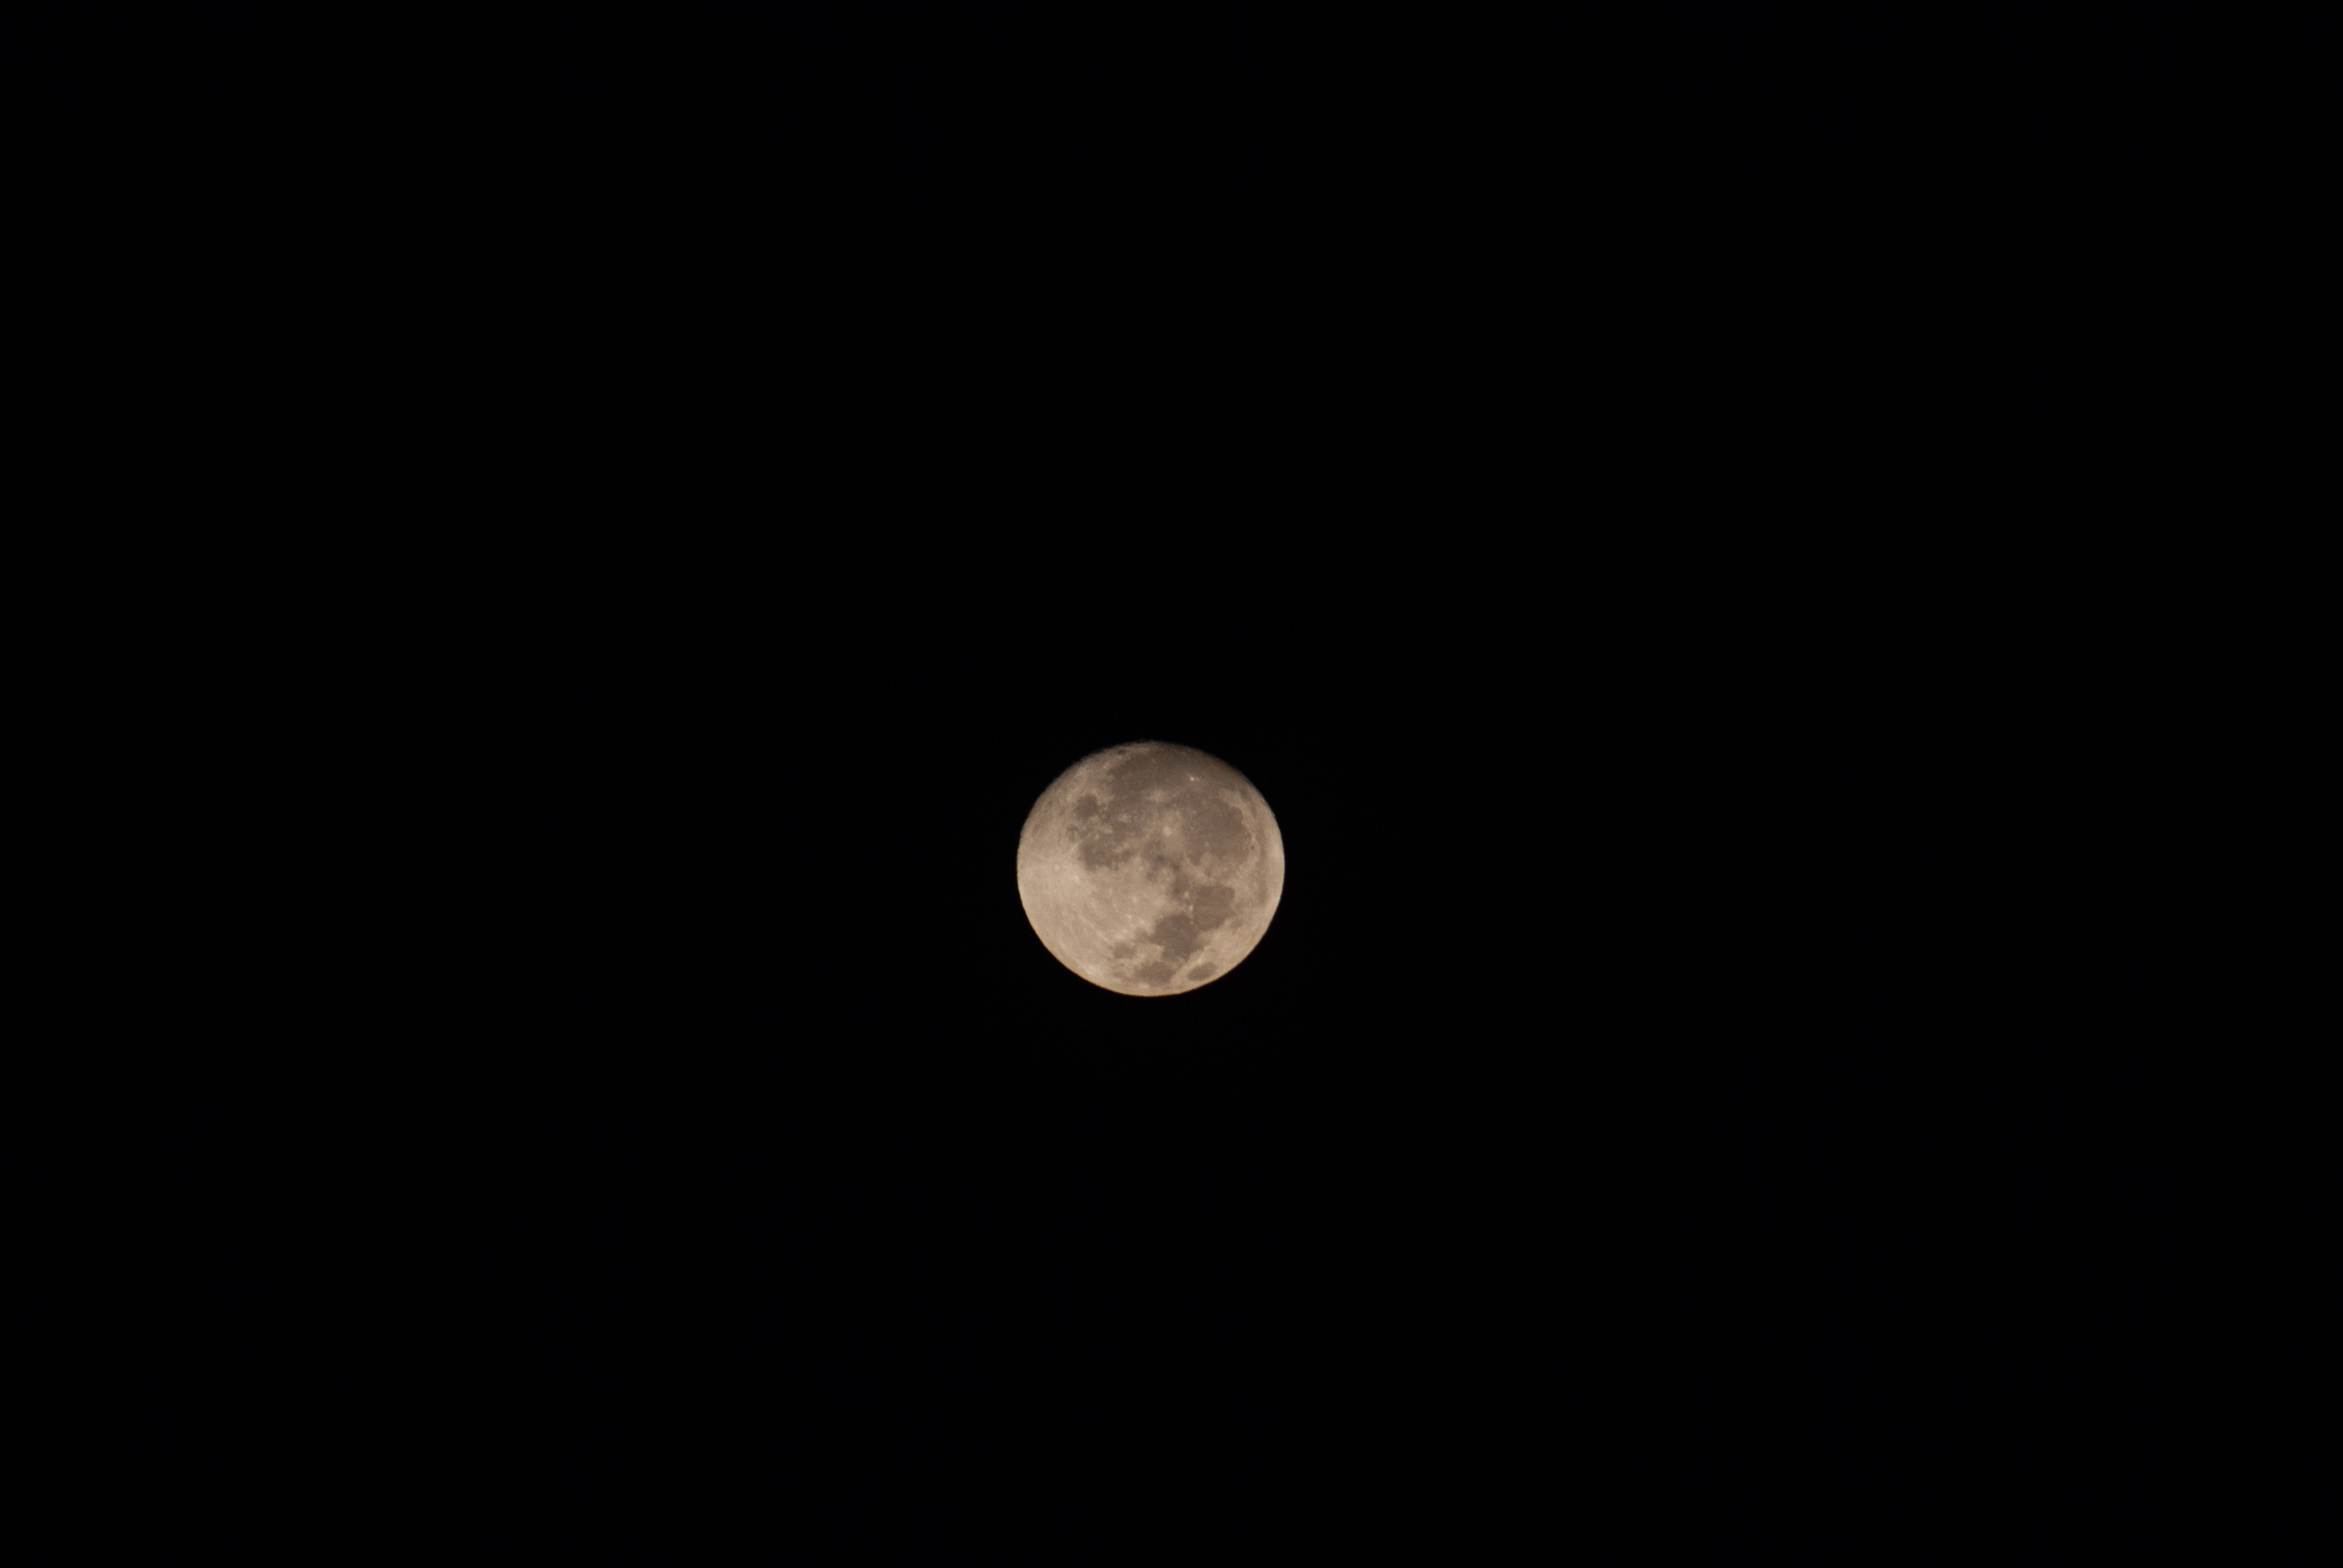
moon, black, full moon, celestial event, astronomical object, light, moonlight, sky, atmospheric phenomenon, atmosphere, night, darkness, midnight, event, sphere, astronomy, circle, space, photography, black and white